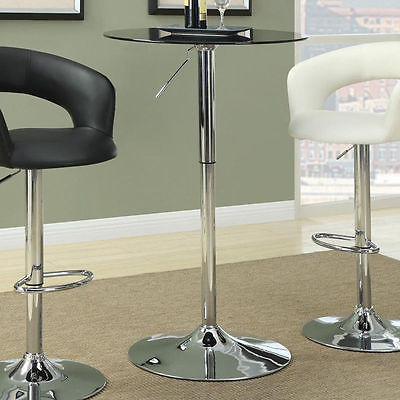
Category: table